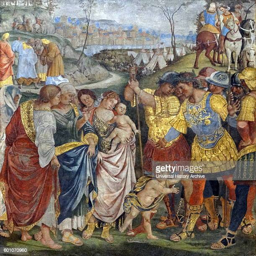
painting titled by painting artist a painter dated 16th century